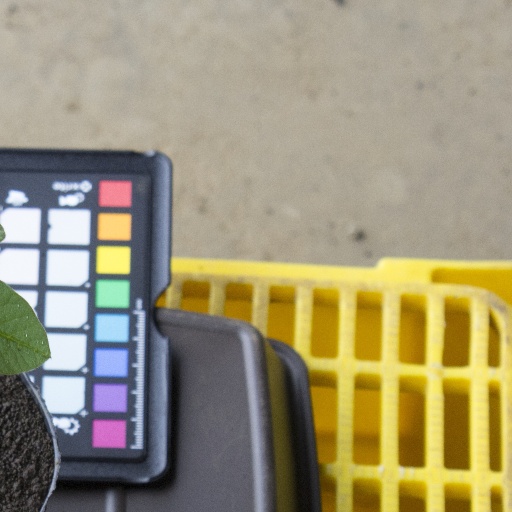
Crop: soybean